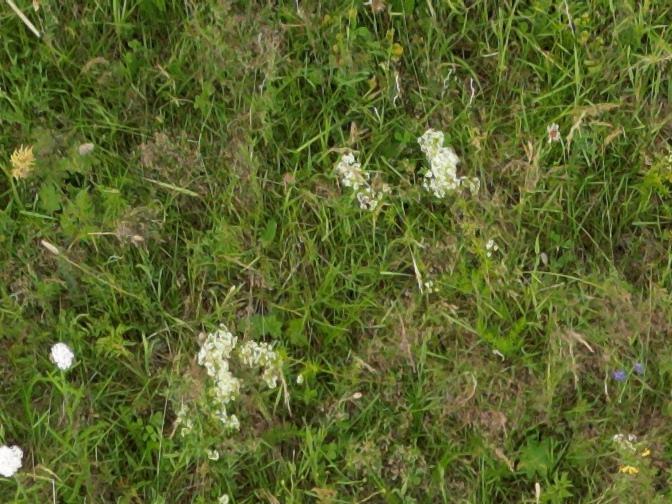
Flowers visible: yarrow flowers, yarrow flowers